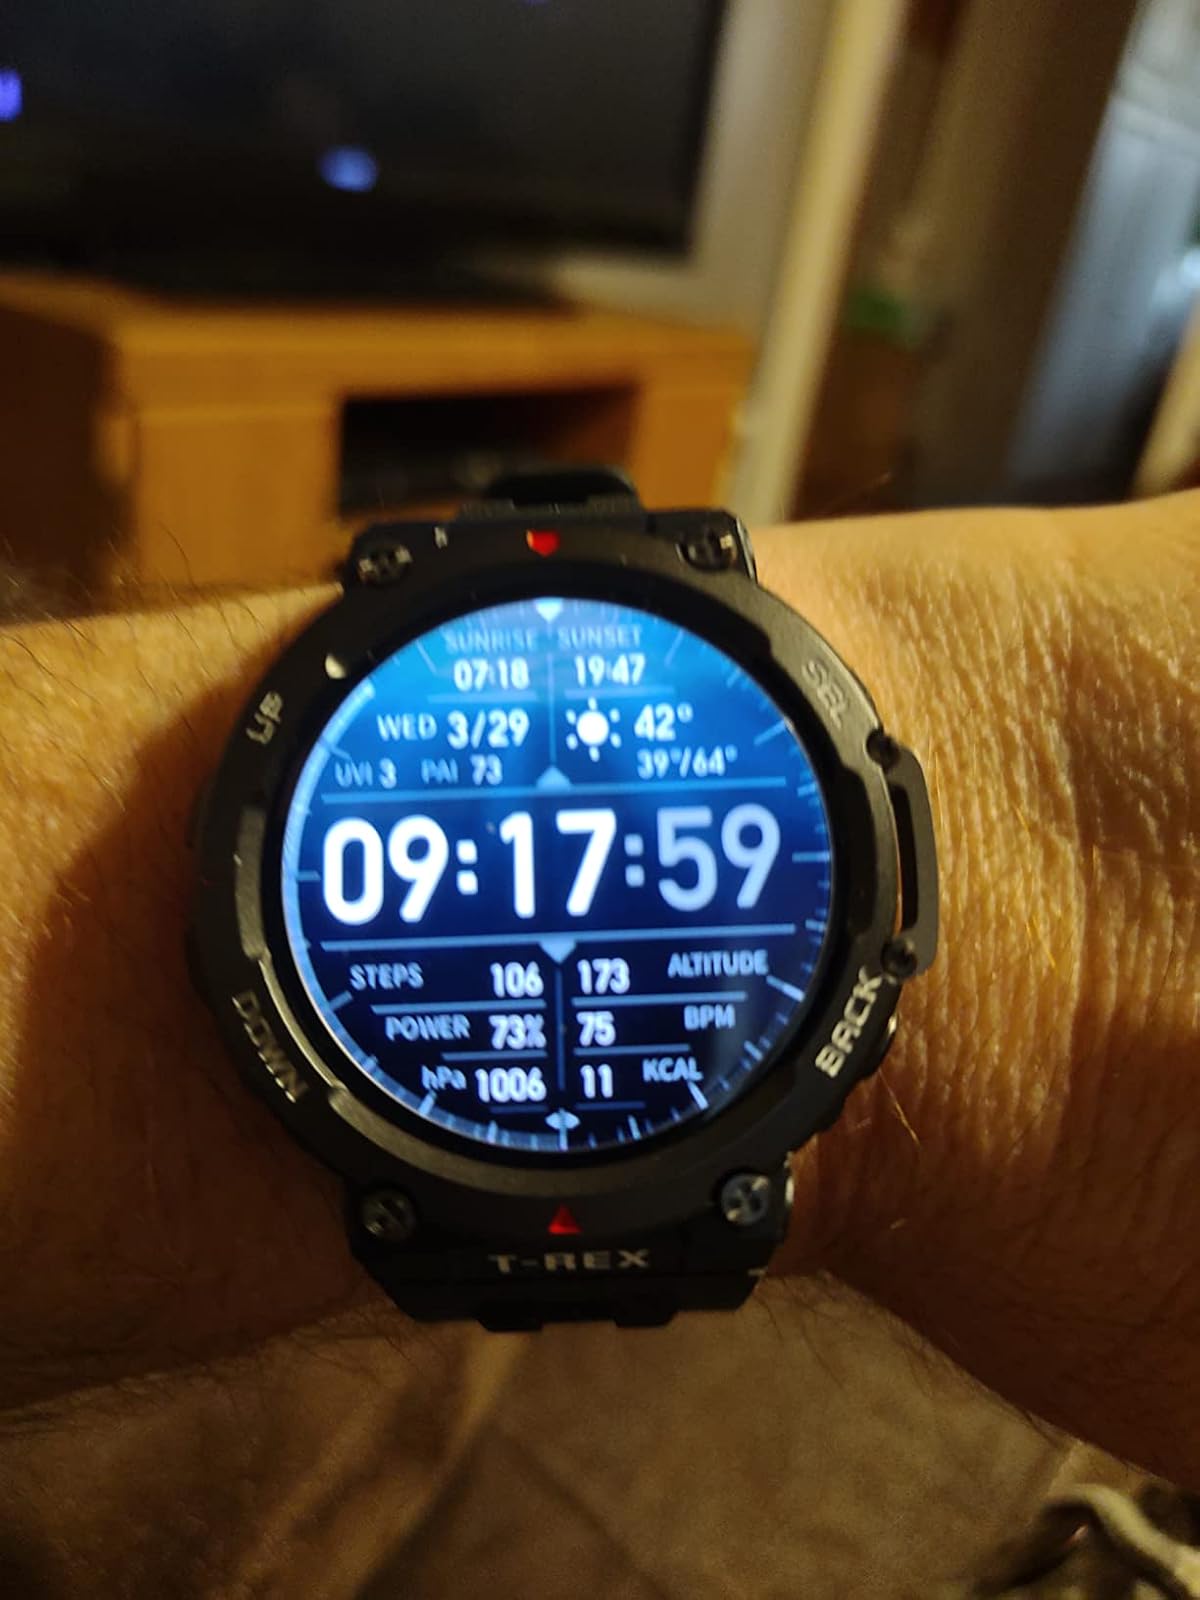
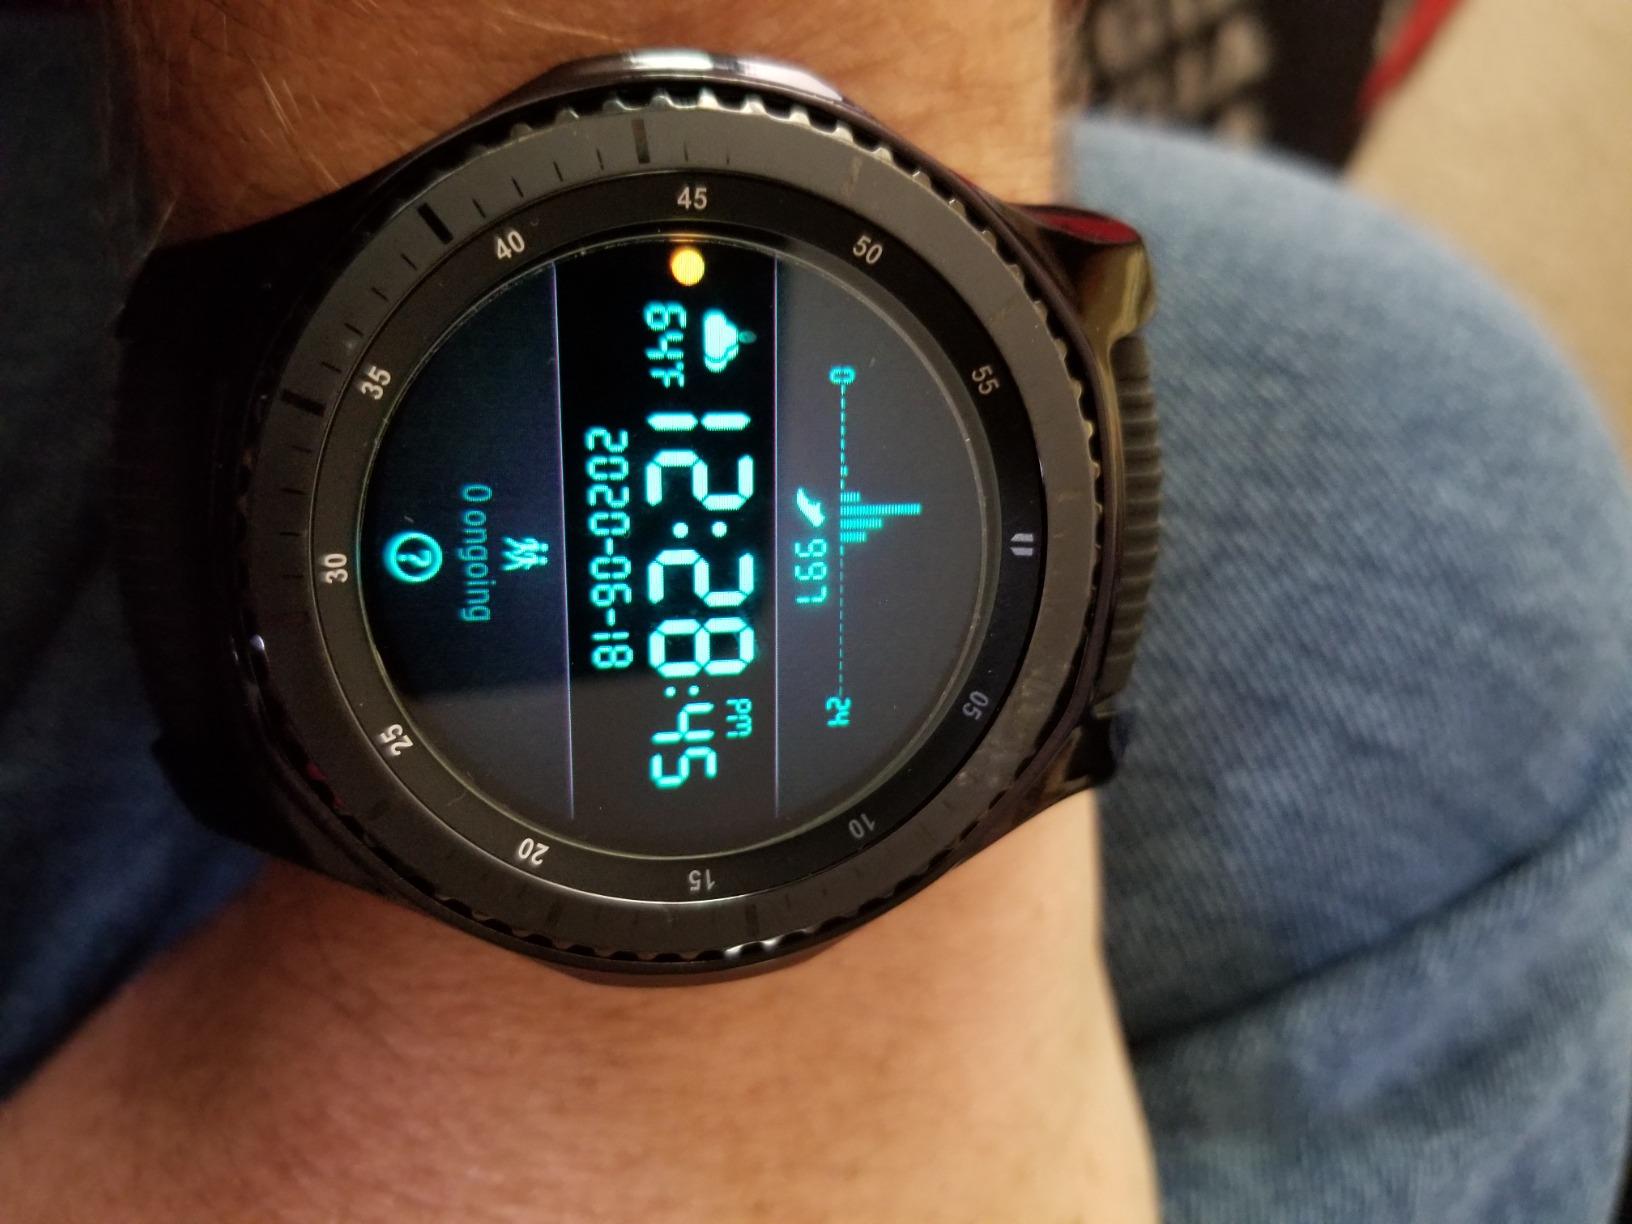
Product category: smartwatch
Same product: no